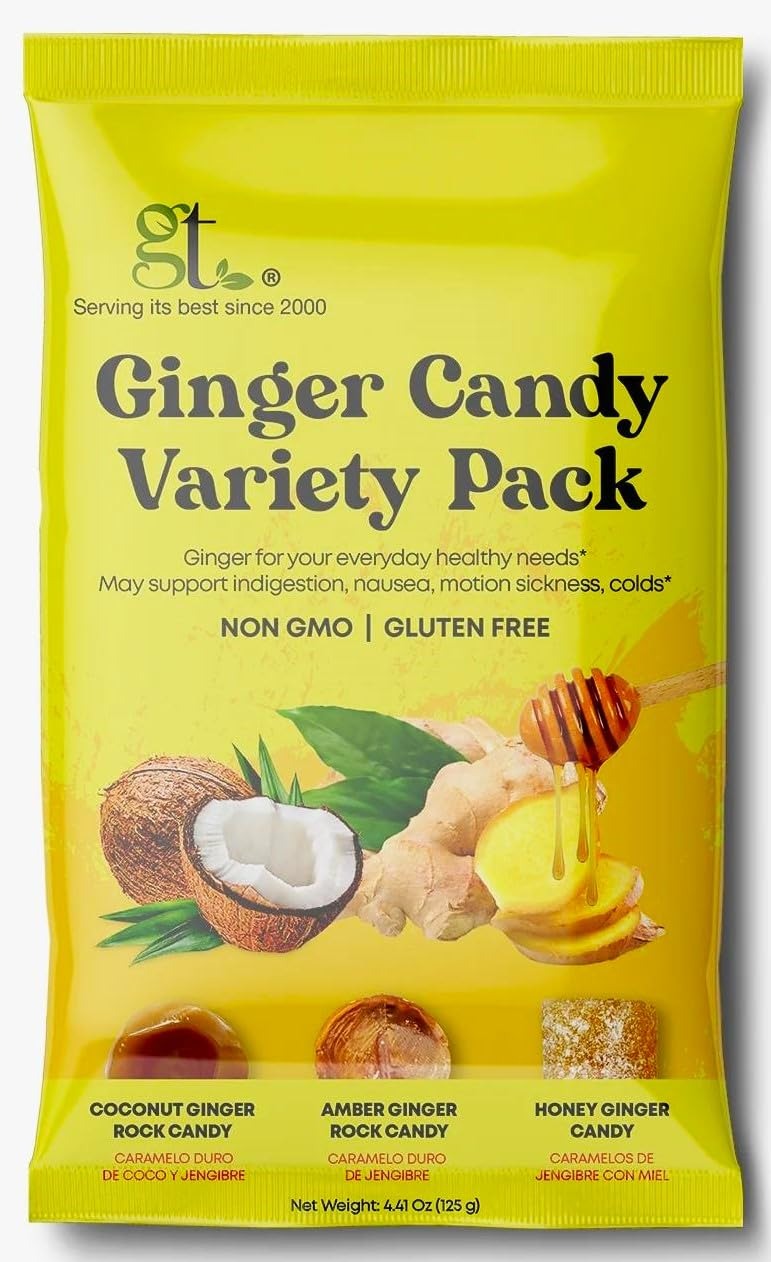
Item Name: GT Ginger Candy Variety Pack, 4.41 Ounce Bag, 1 Pack
Bullet Point 1: Coconut Ginger Rock Candy
Bullet Point 2: Amber Ginger Rock Candy
Bullet Point 3: Honey Ginger Candy
Product Description: Our All in One Ginger Candy Variety Pack. Each bag contains a few pieces of our Amber Ginger Rock﻿(customer favorite), Honey Ginger Candy and our newest addition, Coconut Ginger Rock Candy. This trio collection pack has it all. Amber Ginger Rock Candy - Sweet and spicy with light notes of orange and caramel. Honey Ginger Candy - Sweet and chewy, and a bit of elastic in texture. Unlike others, ours have a light floral taste to it. Coconut Ginger Rock Candy - Sweet and mildly spicy. This Coconut Ginger Rock Candy has a coconut creamy taste with a mild ginger kick.
Value: 4.41
Unit: Ounce

Price: 5.99